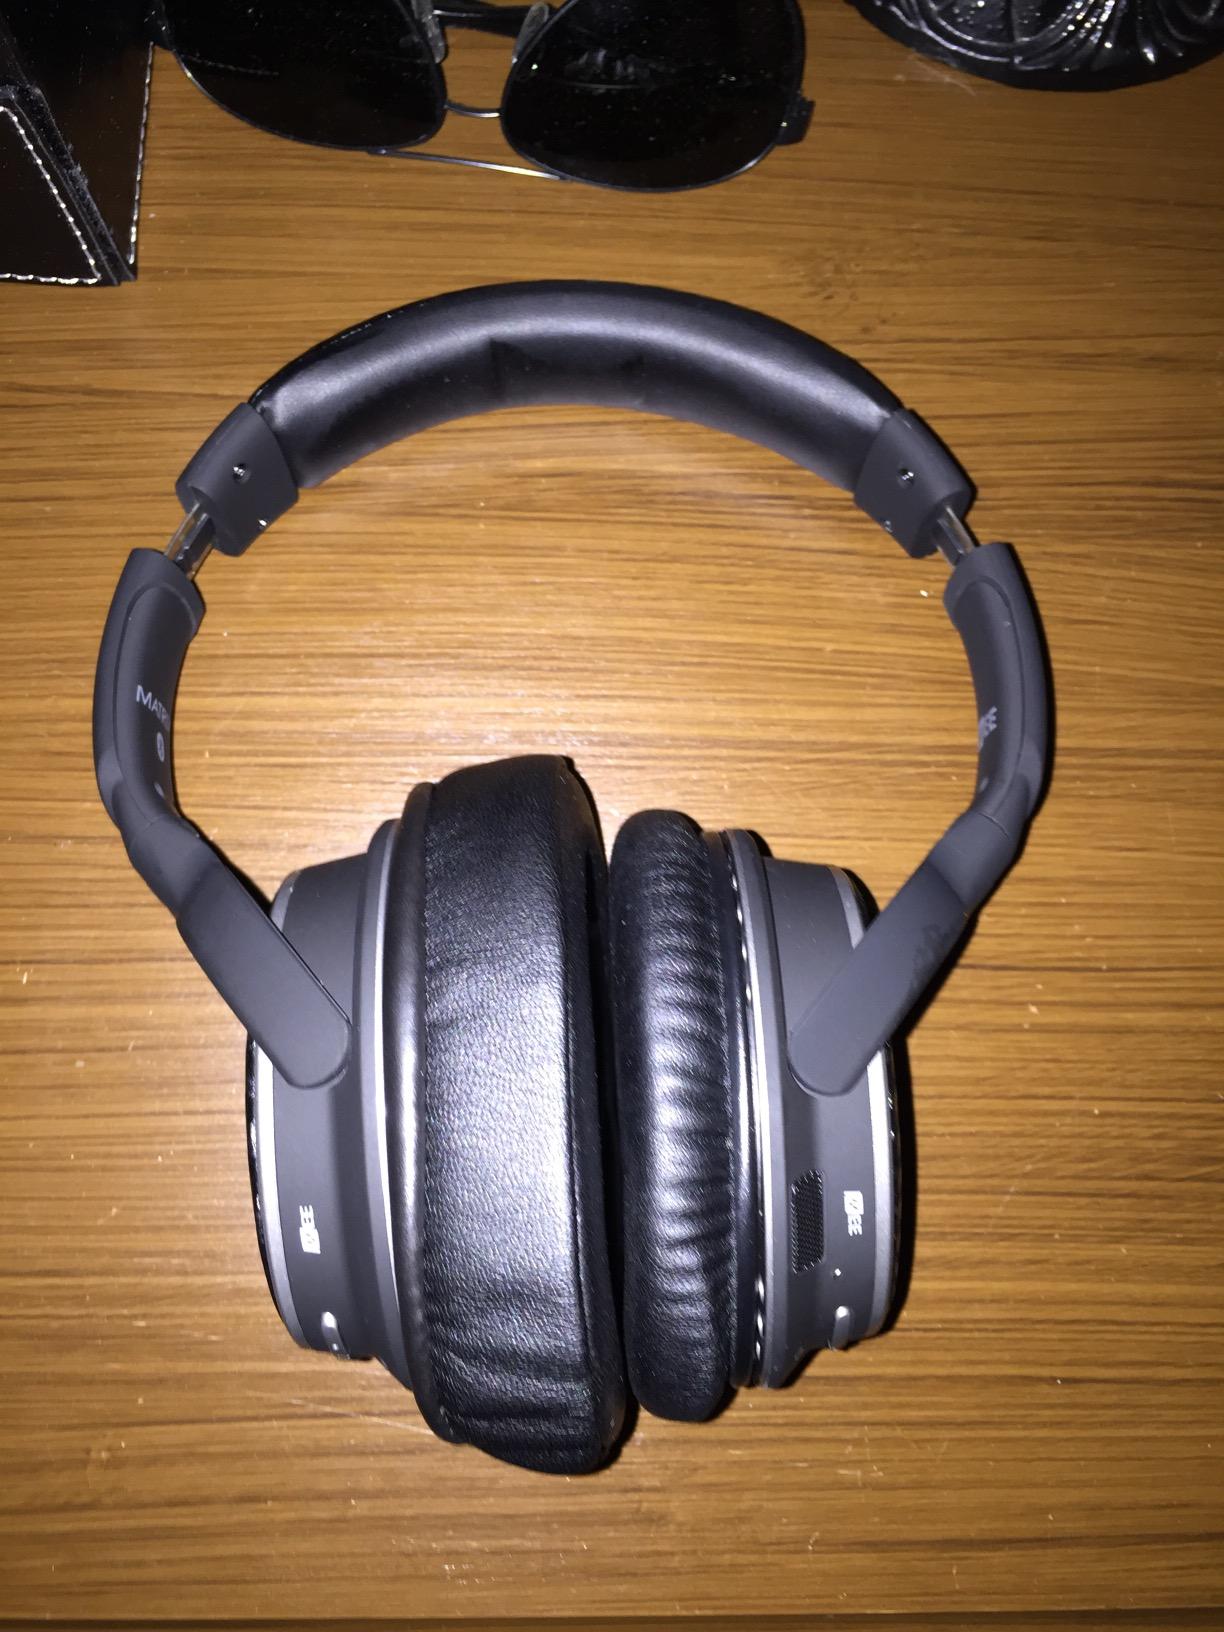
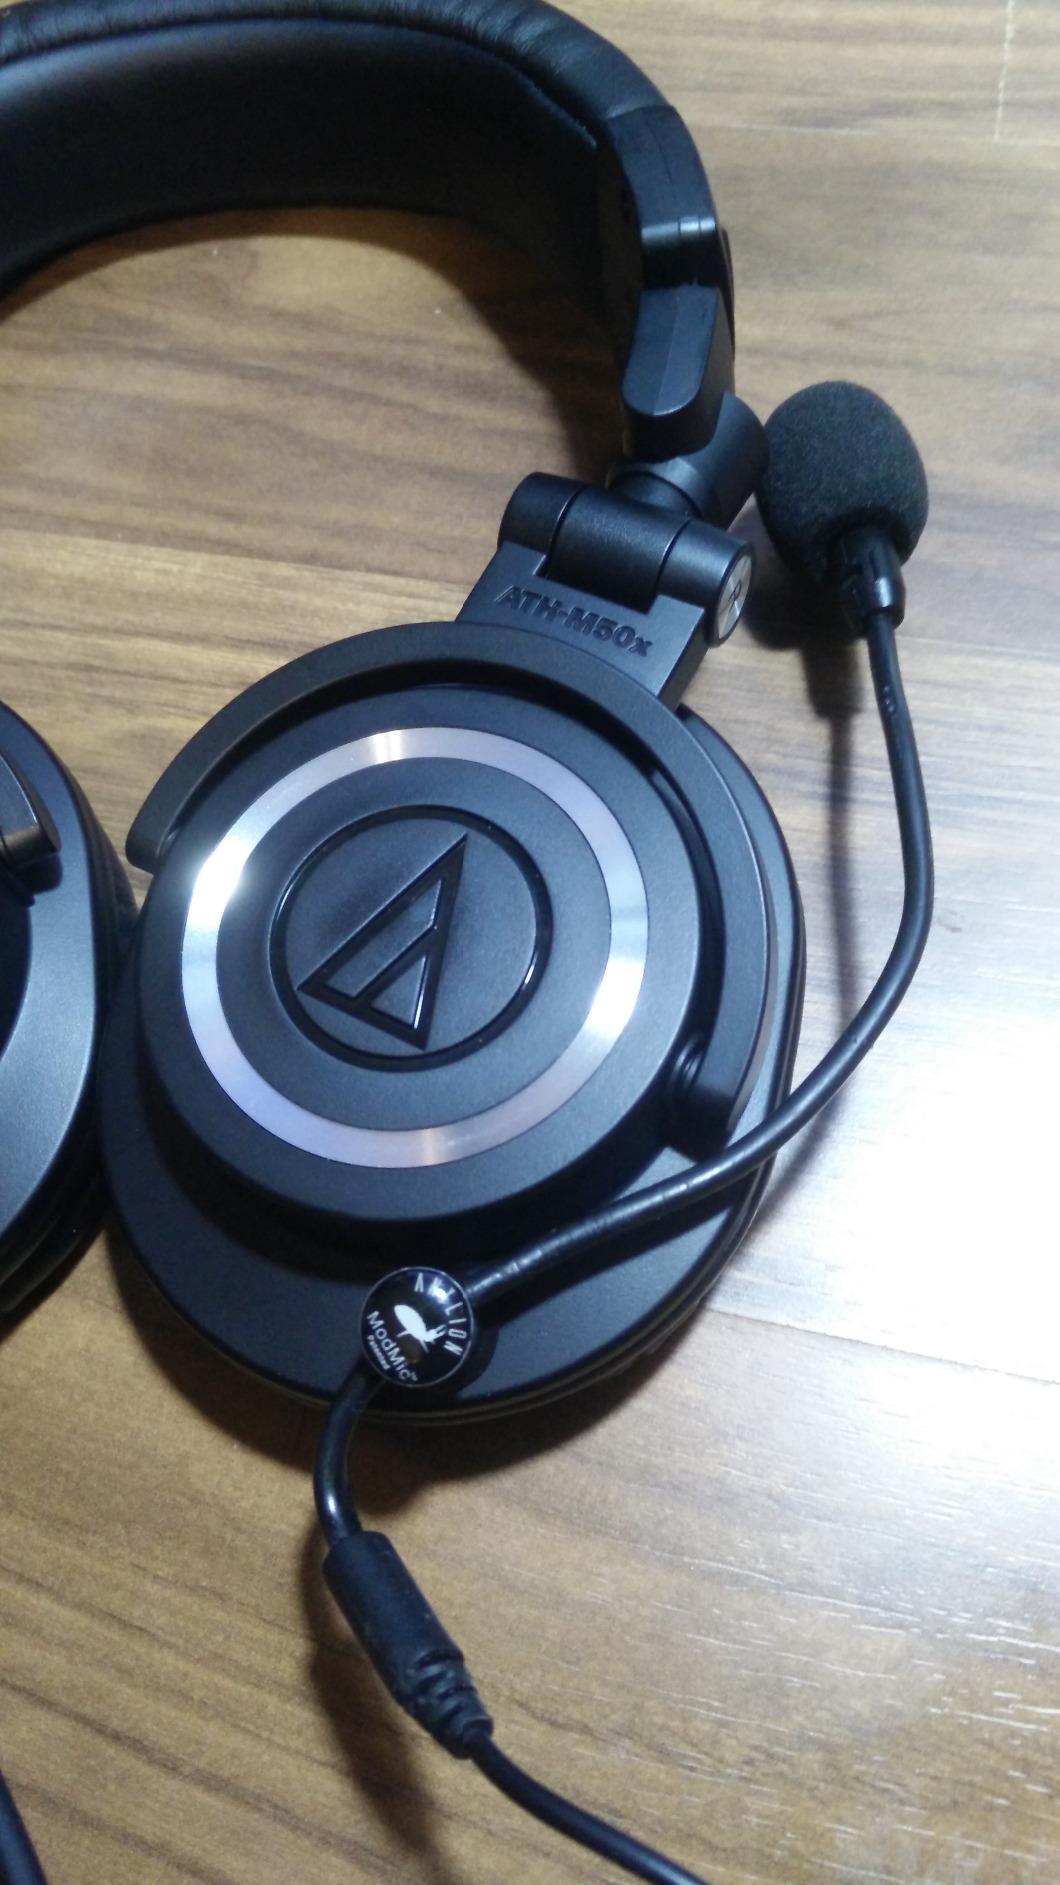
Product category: headphones
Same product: no